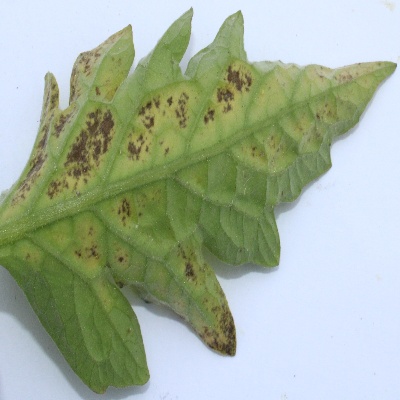
Crop: Tomato
Condition: septoria leaf spot